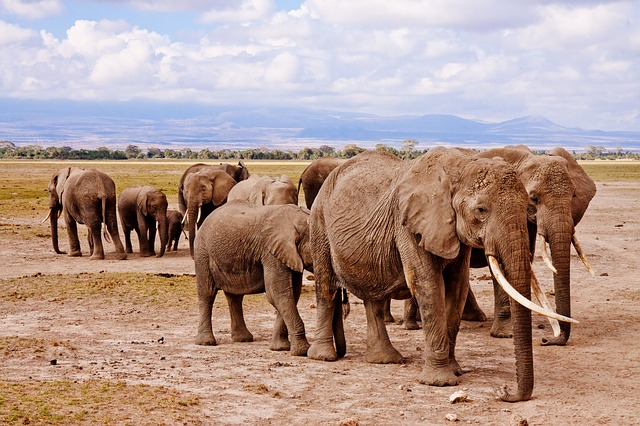
Label: elephant